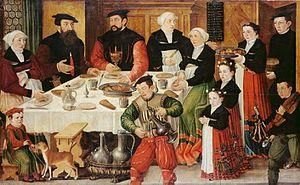
La famille Faesch est une famille d'artisans originaire de Fribourg-en-Brisgau, en Allemagne, et établie vers 1400 à Bâle, en Suisse. Elle obtint dans cette cité le droit de bourgeoisie en 1409 et y compta des membres du Conseil dès 1494.